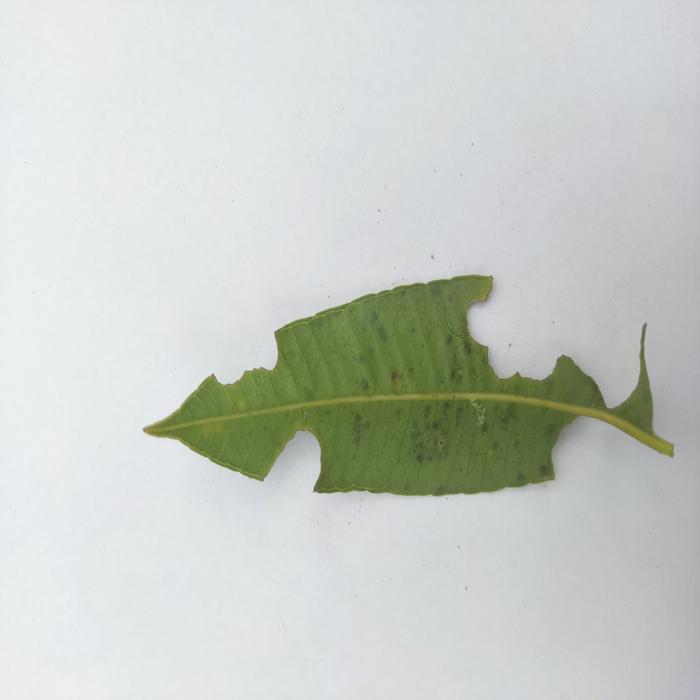
Crop: Hog Plum
Leaf condition: Caterpillars_Infestation